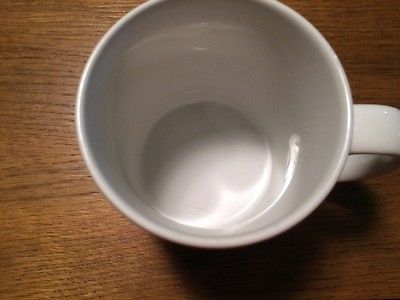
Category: mug